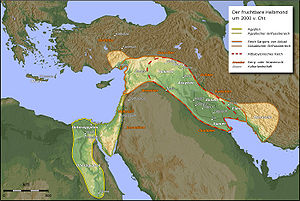
Akkad / Historie
Riget Akkad under Sargon.
Akkad er en historisk by på venstre bred af Eufrat mellem byerne Sippar og Kish. De bevarede tekster viser, at skibe fra den Persiske golf lagde til ved Akkad, som må have haft en flodhavn. Akkads herskere regerede mellem det 3. dynasti af Uruk og det 3. dynasti af Ur, dvs. mellem 2371 f.Kr. og 2191 f.Kr.. Riget brød sammen under uenigheder mellem Akkad og resterne af sumererriget, hvorefter det blev erobret af gutierne. Byen Akkad bliver nævnt helt frem til det 12. århundrede f.Kr., hvor den stadig havde statholdere.